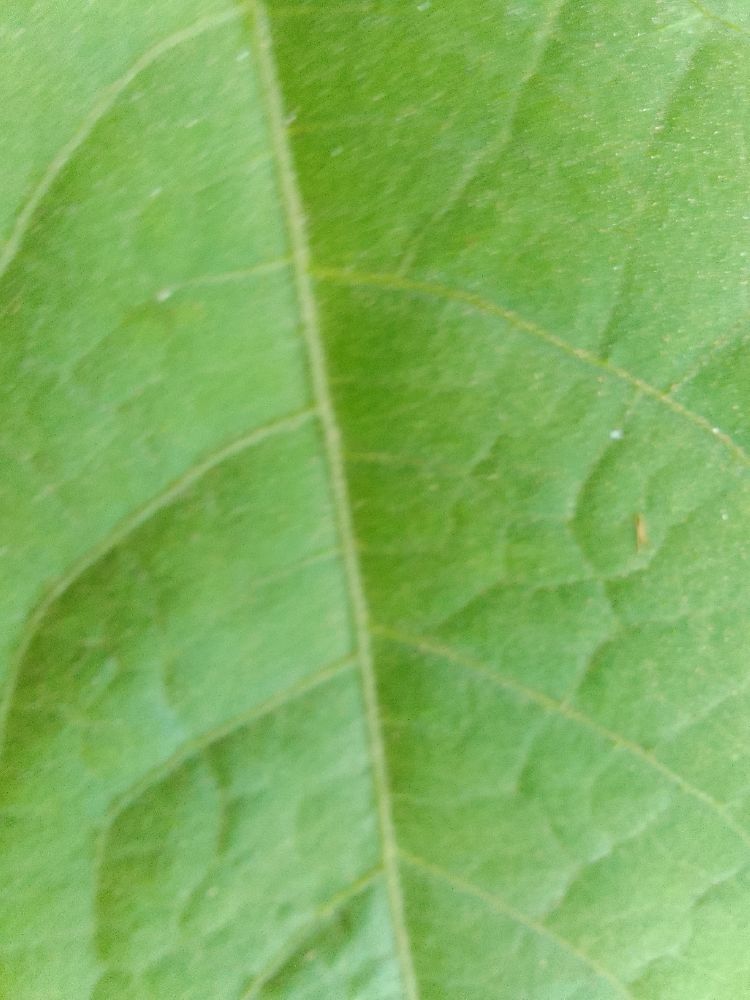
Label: healthy